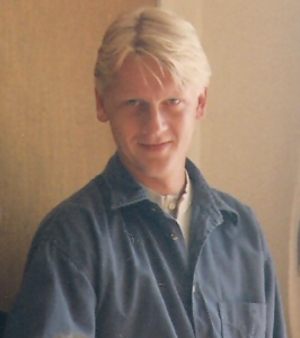
Ulrik Jansson, né le 2 février 1968, est un footballeur suédois, qui évoluait au poste de milieu de terrain à Helsingborgs IF et en équipe de Suède.